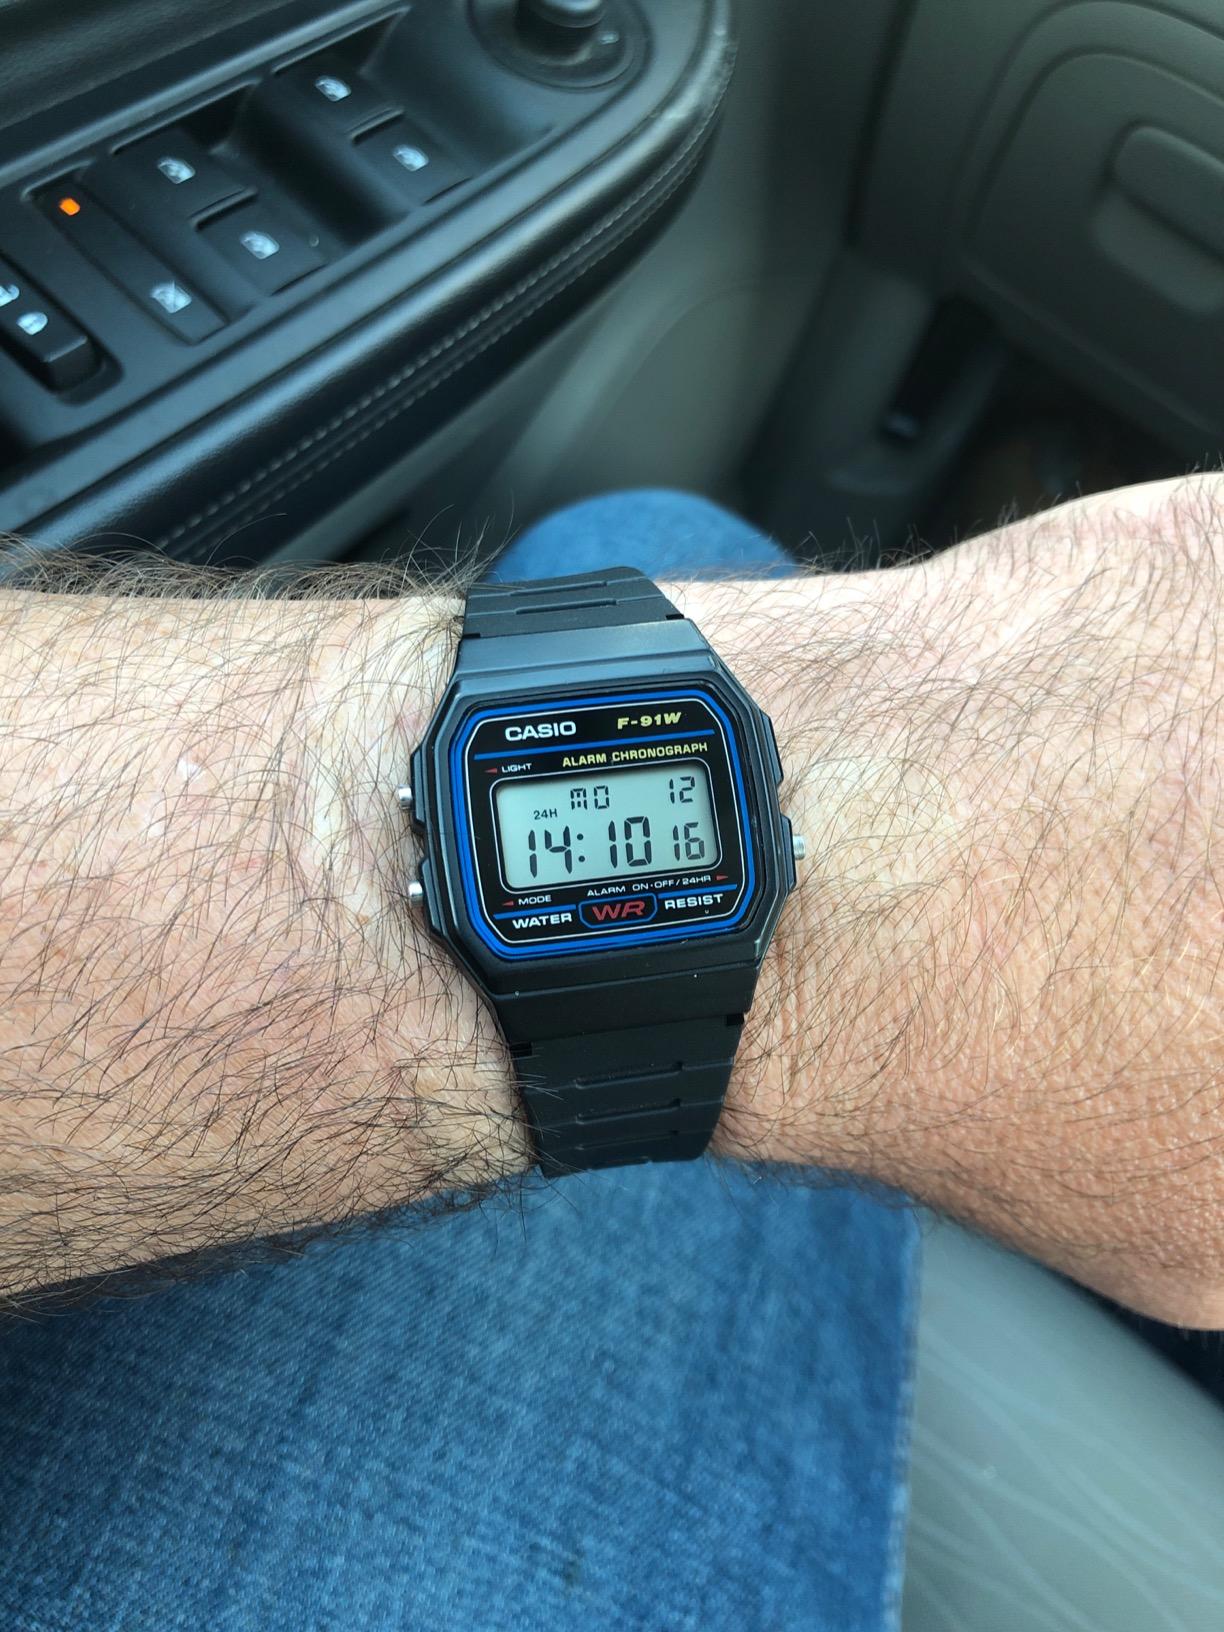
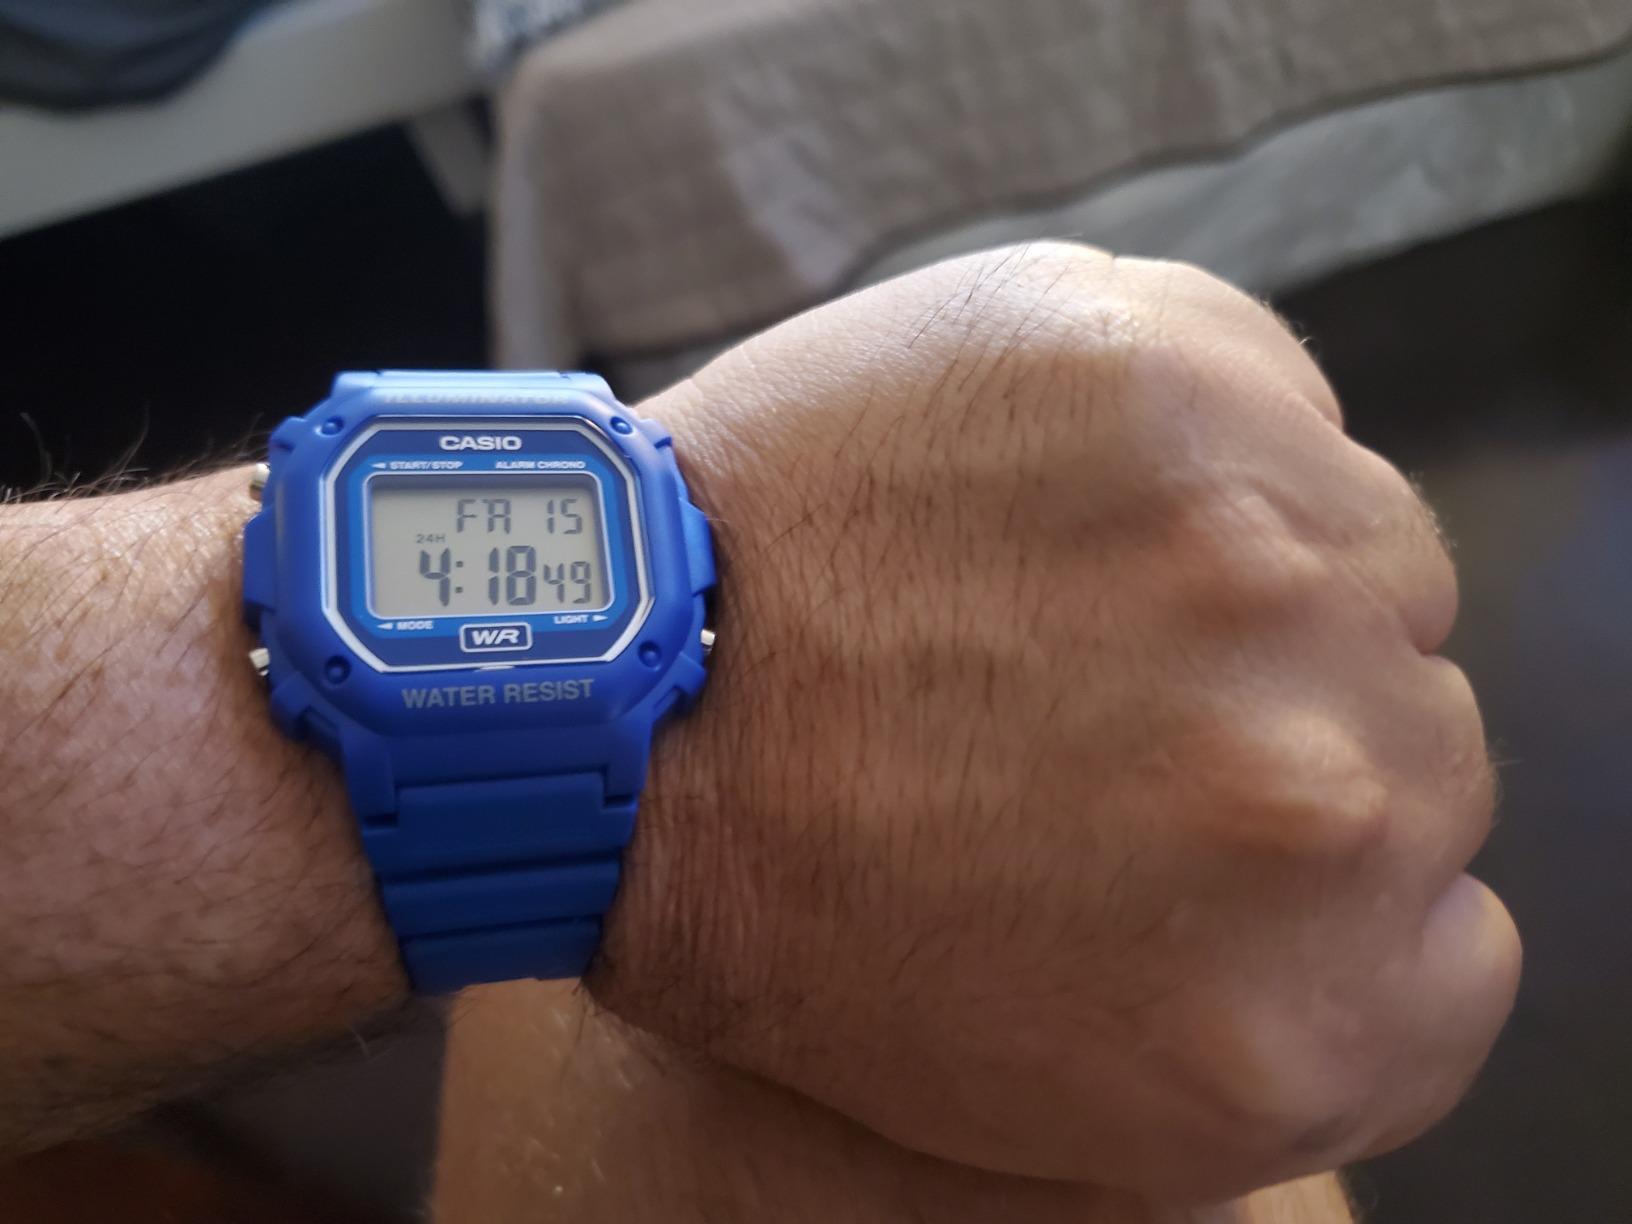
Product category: accessories_watch
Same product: no